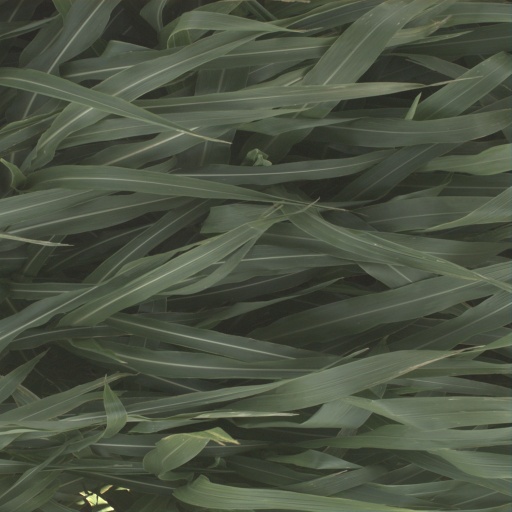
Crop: sorghum